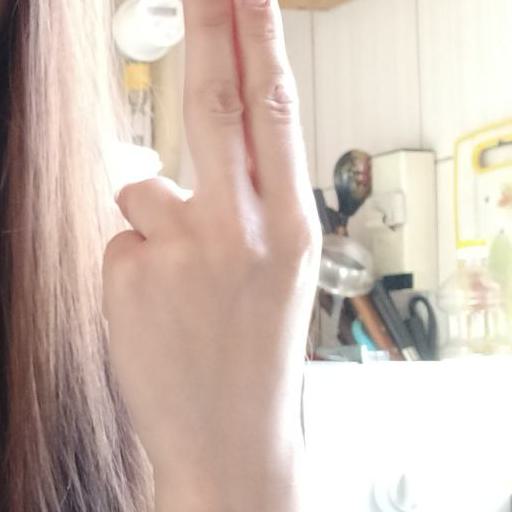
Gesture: two_up_inverted